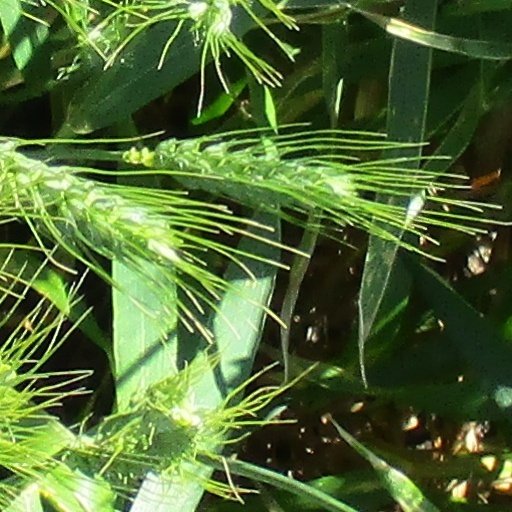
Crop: wheat